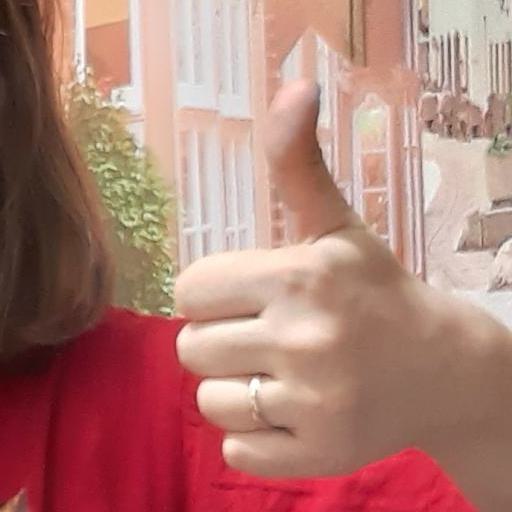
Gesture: like